Macedonia (Roman province)

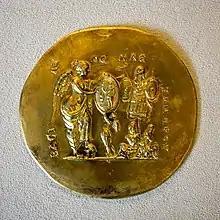
Gold medallion in honour of Alexander the Great minted by the Macedonian League, early 3rd century AD

The cities of Macedonia were arranged into the League of the Macedonians (Greek: "koinon ton Makedonon"), with its seat at Beroea. This league was a continuation of an institution first attested under Philip V. From 27 BC, they used their own "Macedonian era," in which the years were counted from the Battle of Actium in 31/30 BC. In the Imperial period, its main duties related to the Imperial cult, especially the organisation of games in honour of the emperors. It also hosted a local version of the Olympic games, and from AD 229, games in honour of Alexander the Great. From the time of the emperor Claudius until the end of the second century AD, the league minted its own coinage, with the thunderbolt, a traditional symbol of Macedon on the reverse. In the third century AD, the league continued to mint coinage, but with new types, relating to athletic competition. Through this institution, Macedonian identity and loyalty to the Roman emperor were closely aligned.